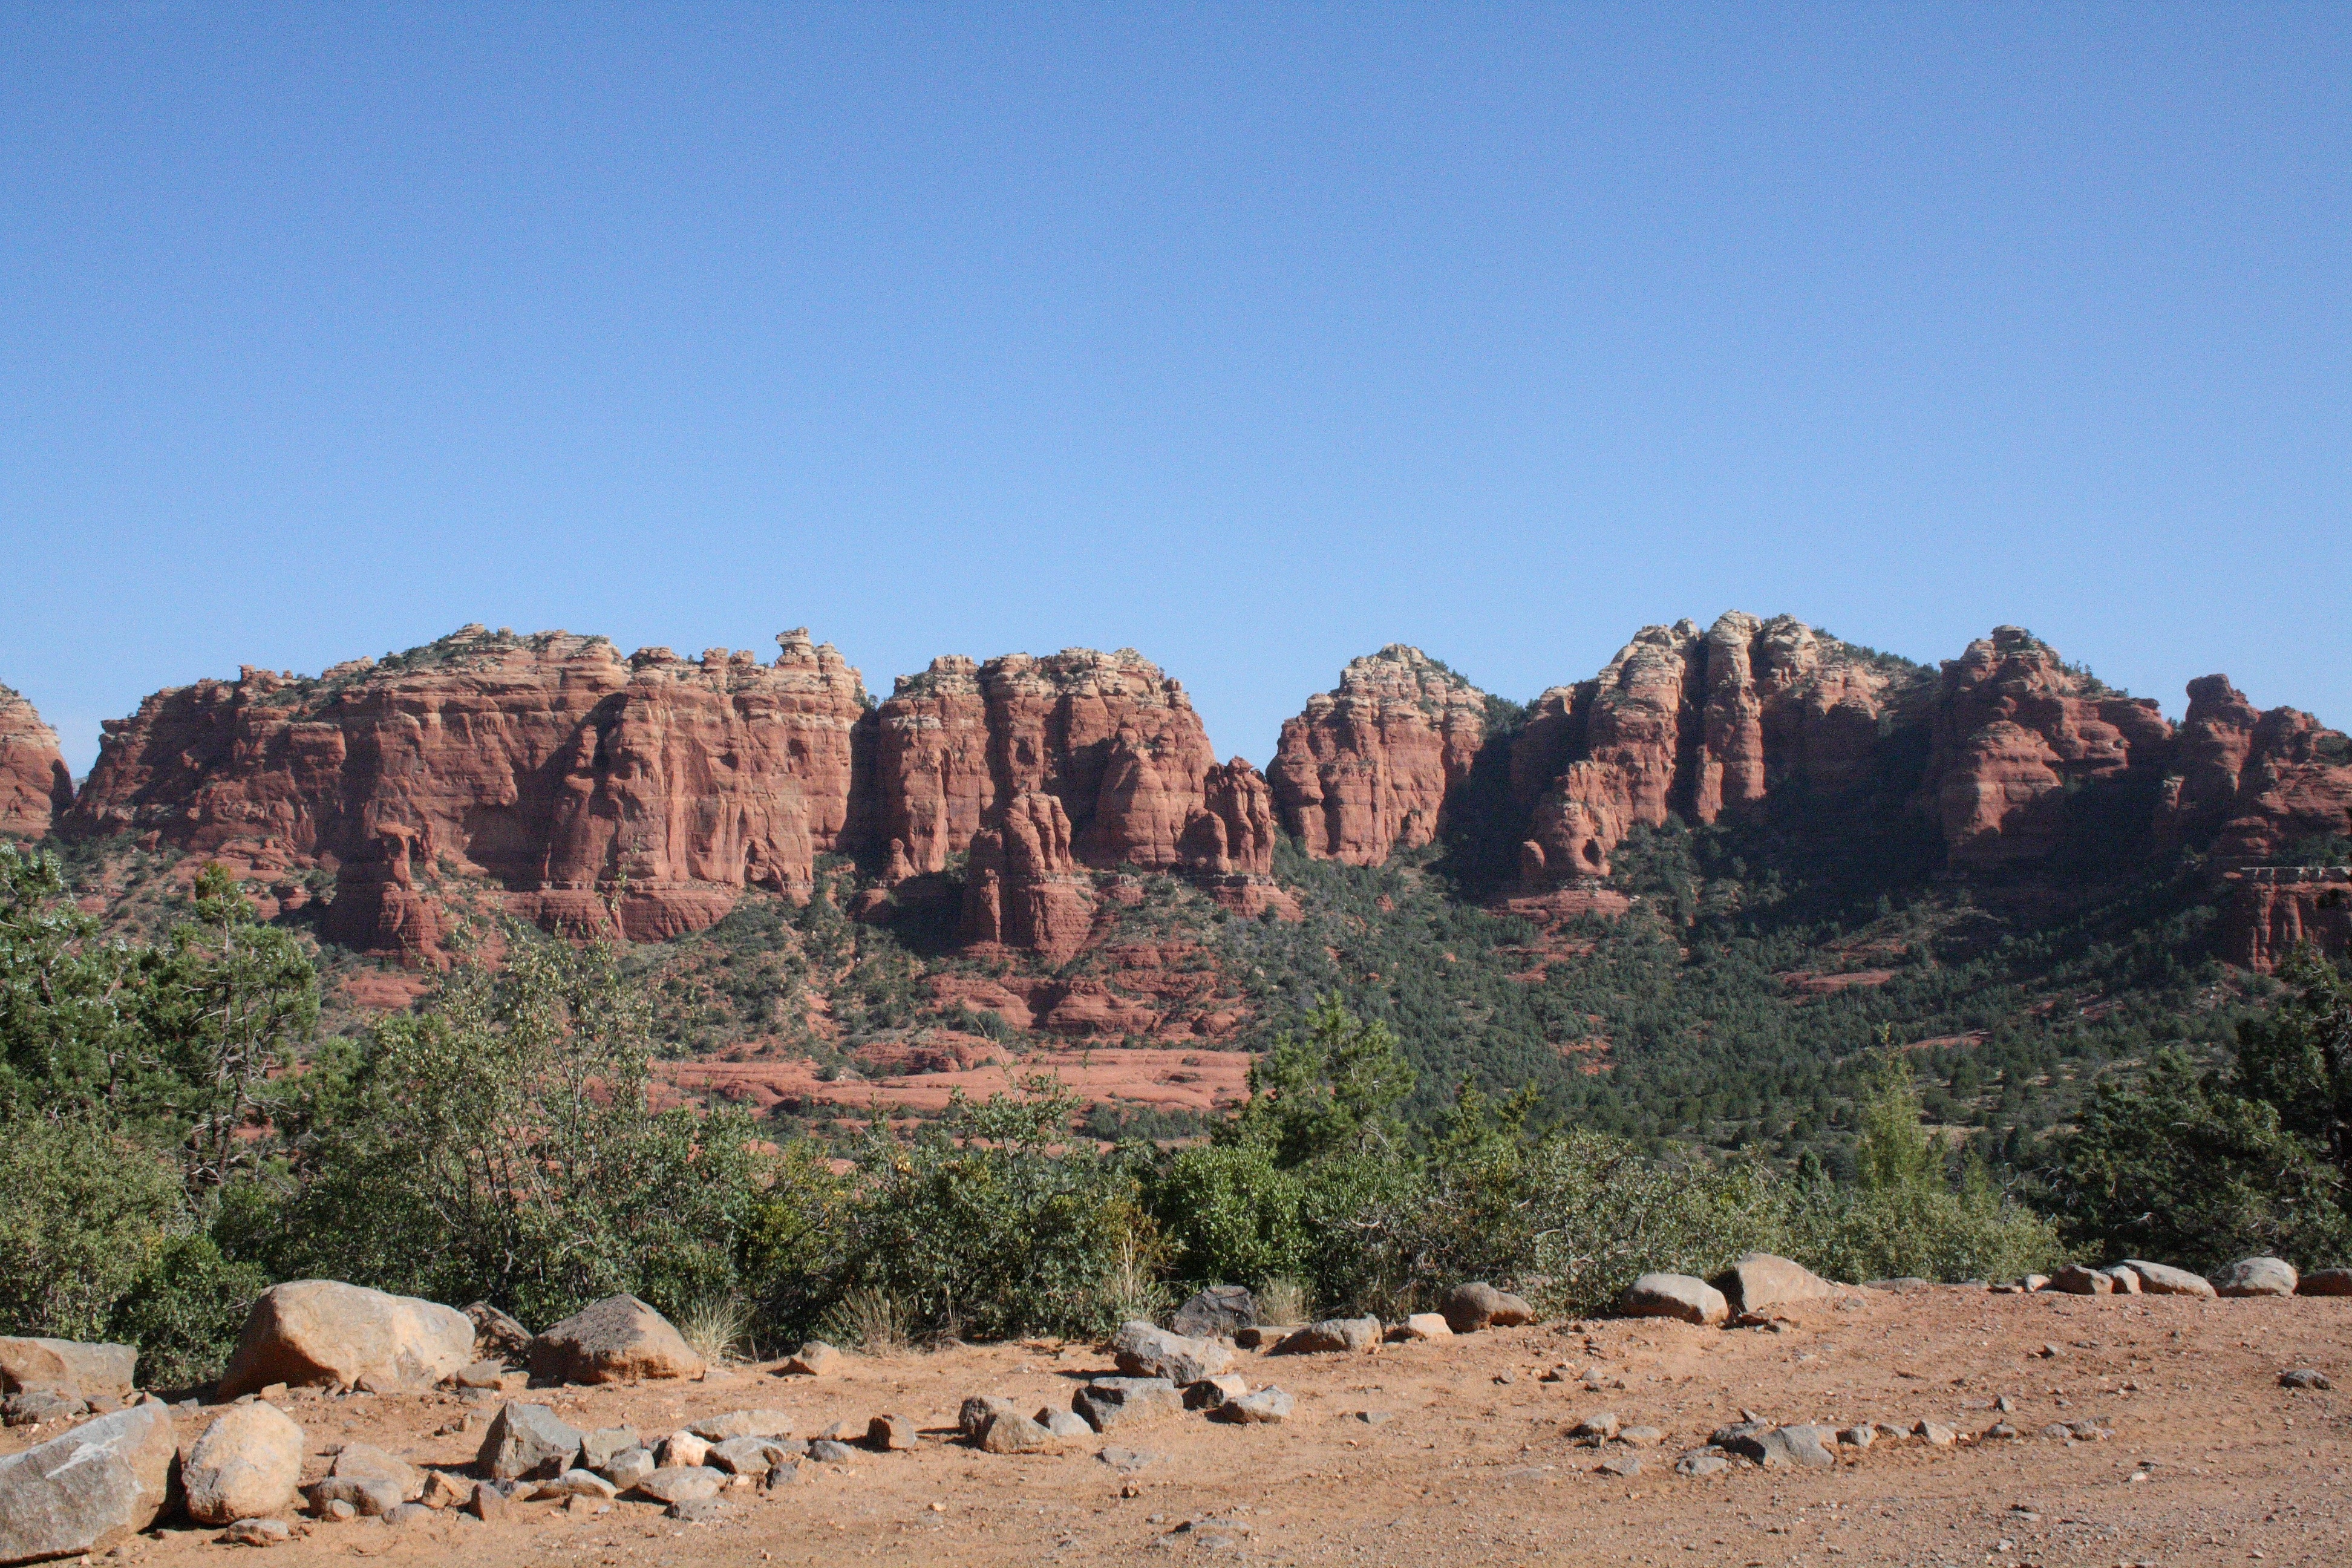
landscape, rock, wilderness, desert, valley, formation, cliff, park, usa, soil, canyon, national park, arizona, geology, badlands, plateau, sedona, ecosystem, wadi, butte, landform, red rocks, natural environment, geographical feature